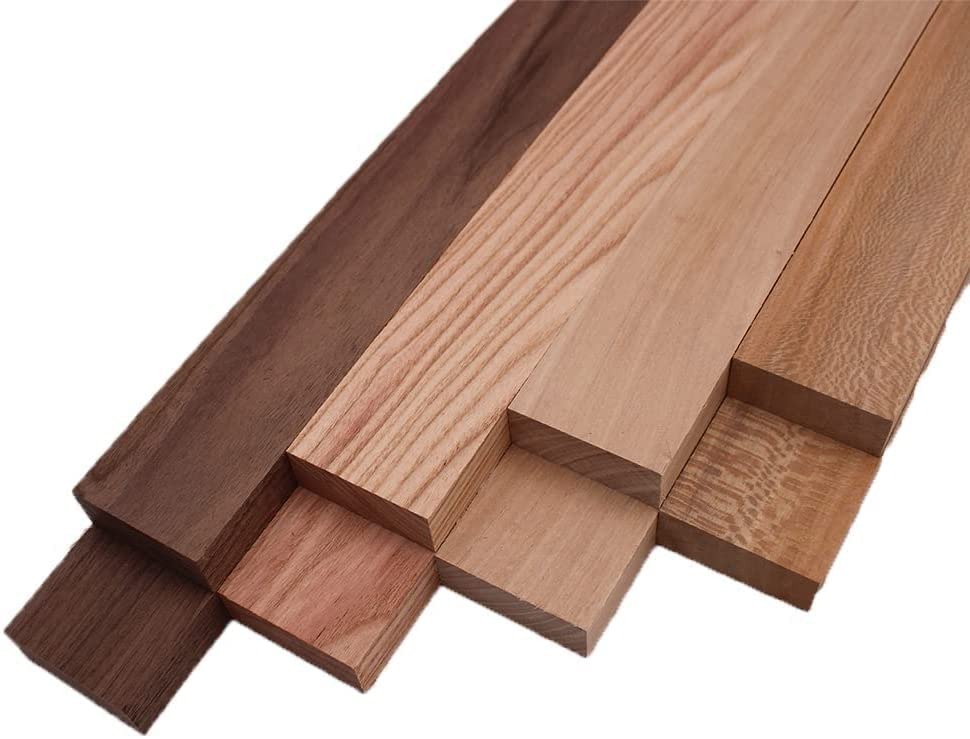
Item Name: Domestic Exotic Variety Pack - Walnut, Coffee Nut, Grey Elm, Quarter Sawn Sycamore - 3/4" x 2" (8 Pcs) (3/4" x 2" x 24")
Bullet Point 1: Beautiful Grain
Bullet Point 2: Perfectly Kiln Dried
Bullet Point 3: The lumber species from left to right are Walnut, Coffee Nut, Grey Elm, Quarter Sawn Sycamore as pictured
Product Description: Variety Pack with Walnut, Coffee Nut, Grey Elm, Quarter Sawn Sycamore - Wood Boards. QTY: 8 pieces. Size: 3/4" x 2" (+/- 1/16"). Perfectly Kiln Dried. Please note that the pieces shipped will be of similar quality
Value: 8.0
Unit: Count

Price: 70.95